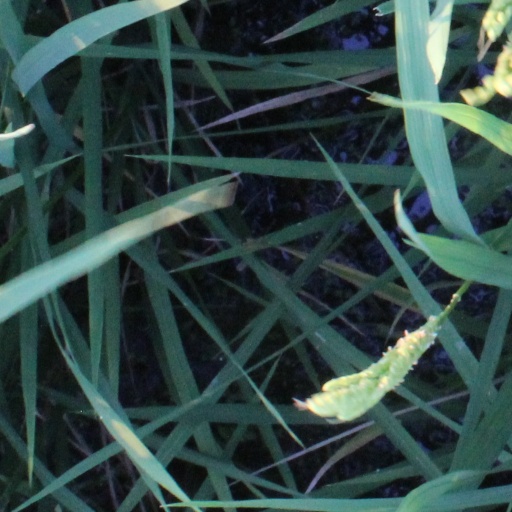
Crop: rice